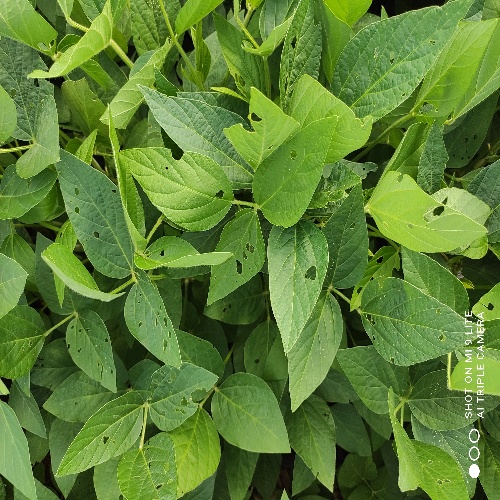
Label: Caterpillar